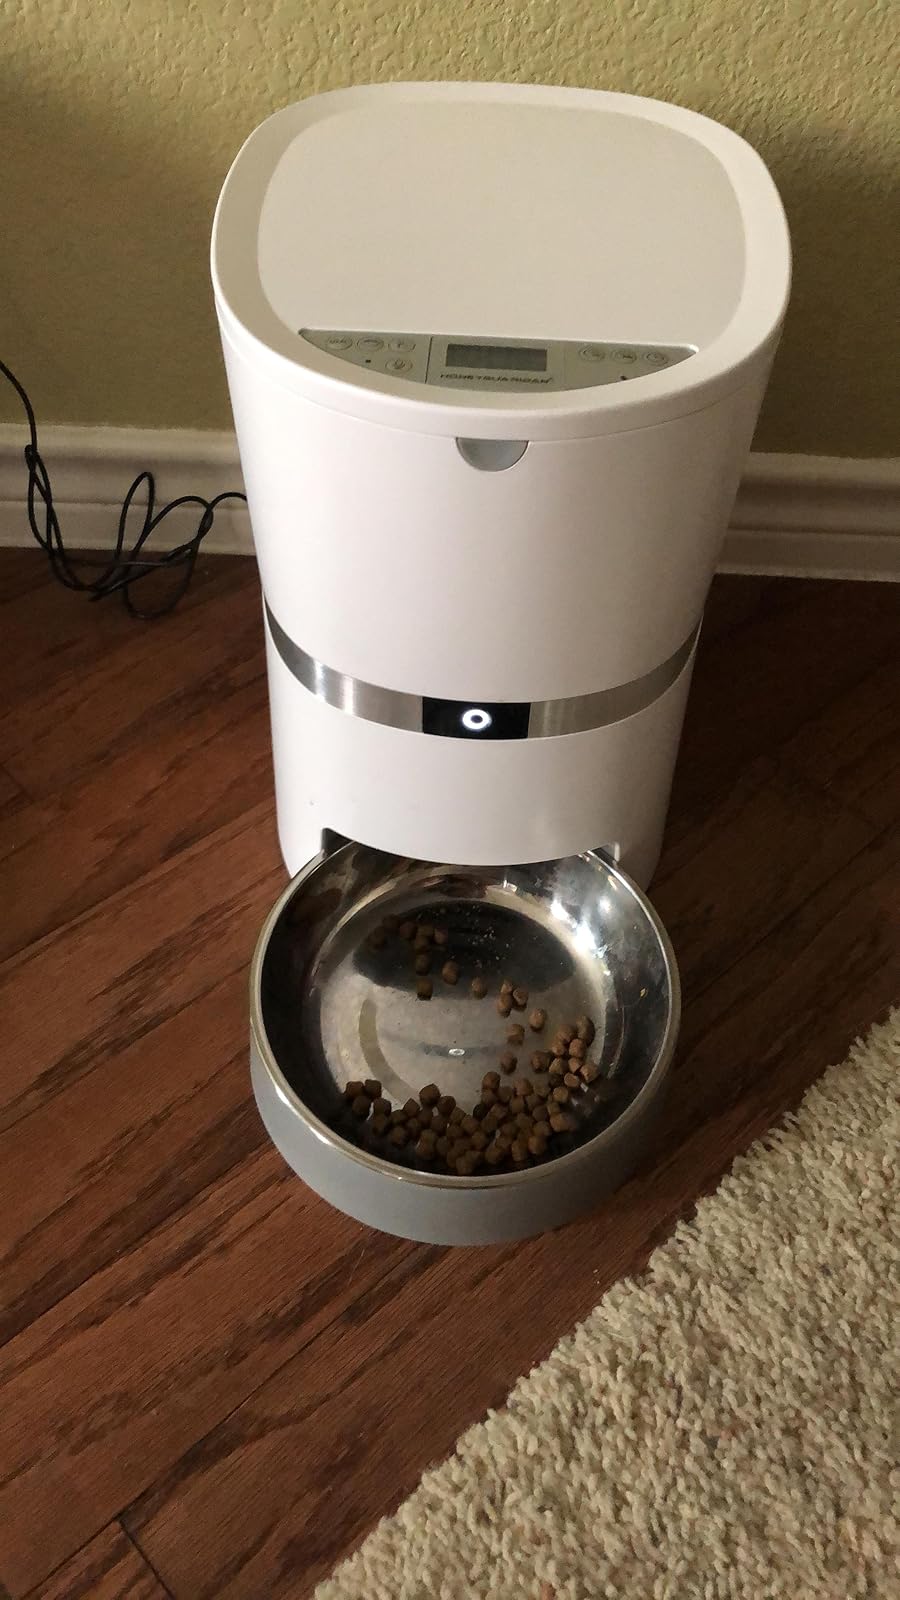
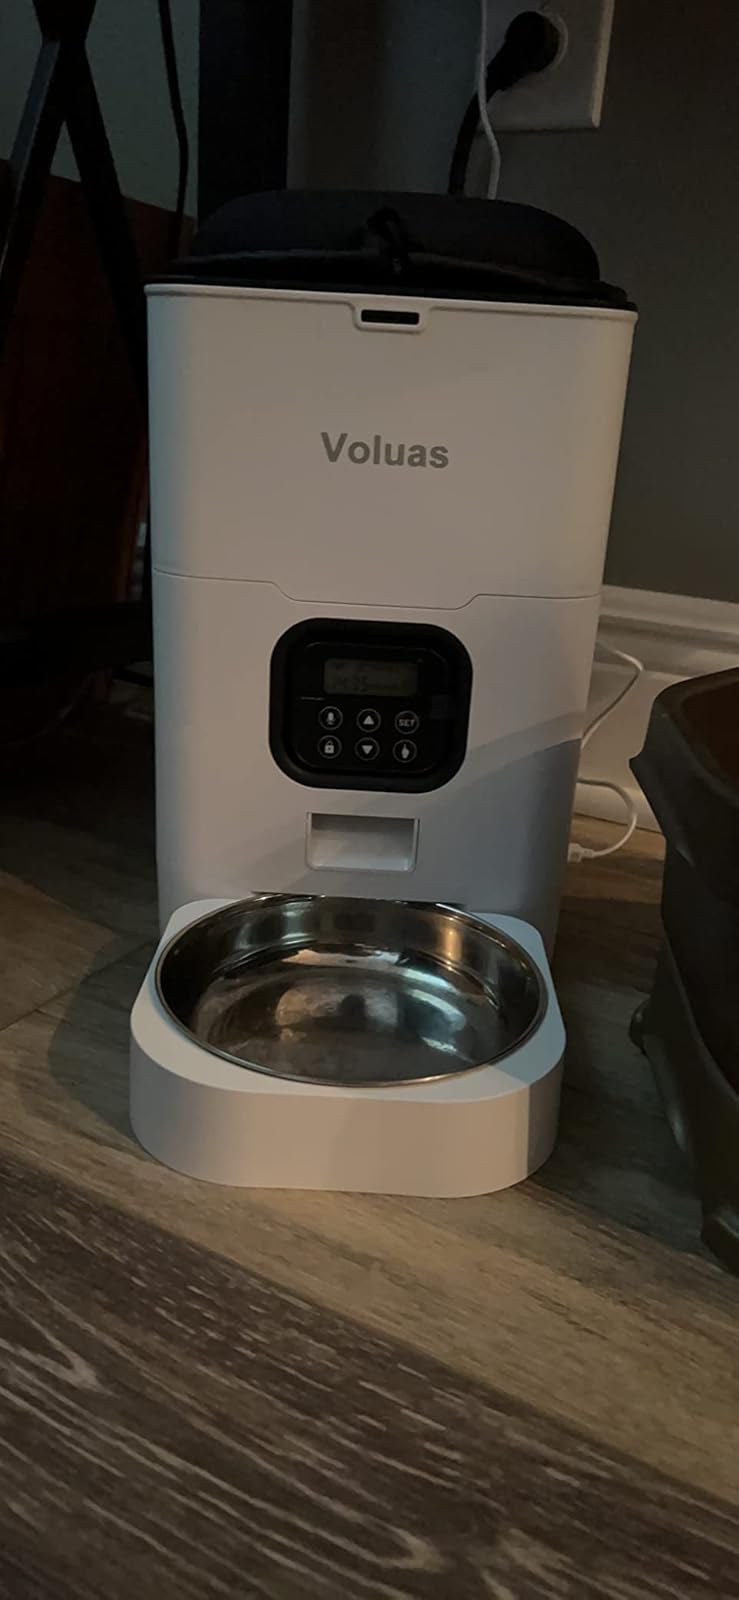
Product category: items_feeder
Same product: no